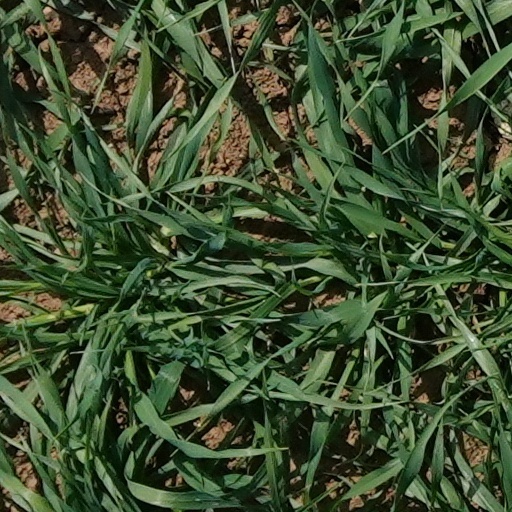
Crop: wheat